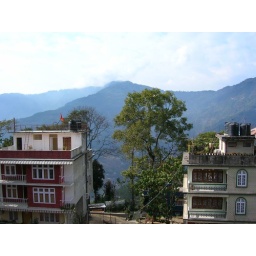
The view out my window. Beyond those mountains is Kanchenjunga, the third highest mountain in the world.